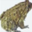
Label: frog